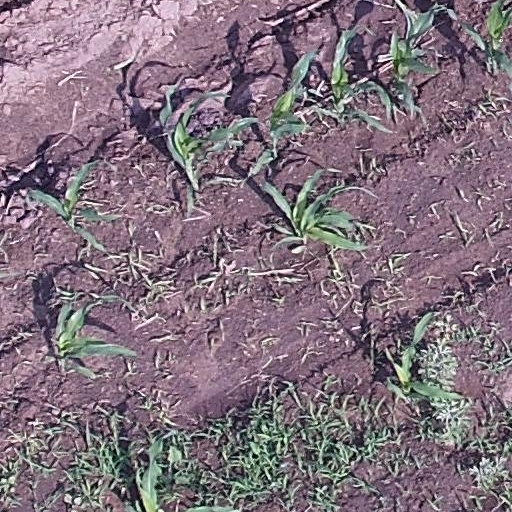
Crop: maize; corn